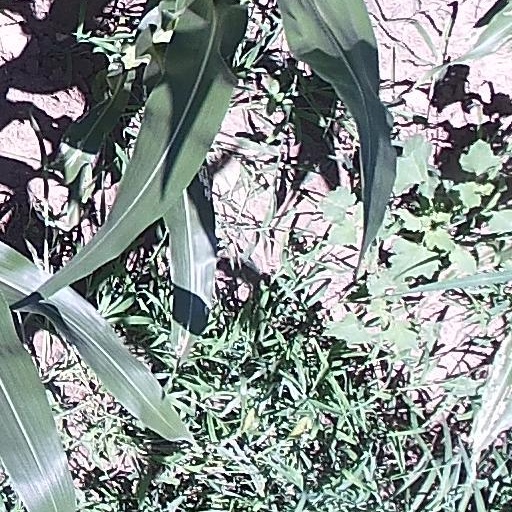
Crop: maize; corn